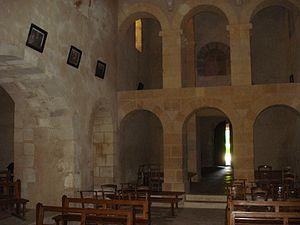
L’église Sainte-Marie ou Notre-Dame se situe sur la commune de Bostens, dans le département français des Landes. Elle est considérée comme l’un des édifices romans les plus remarquables du pays de Marsan.
Bostens est une commune du sud-ouest de la France, située dans le département des Landes.